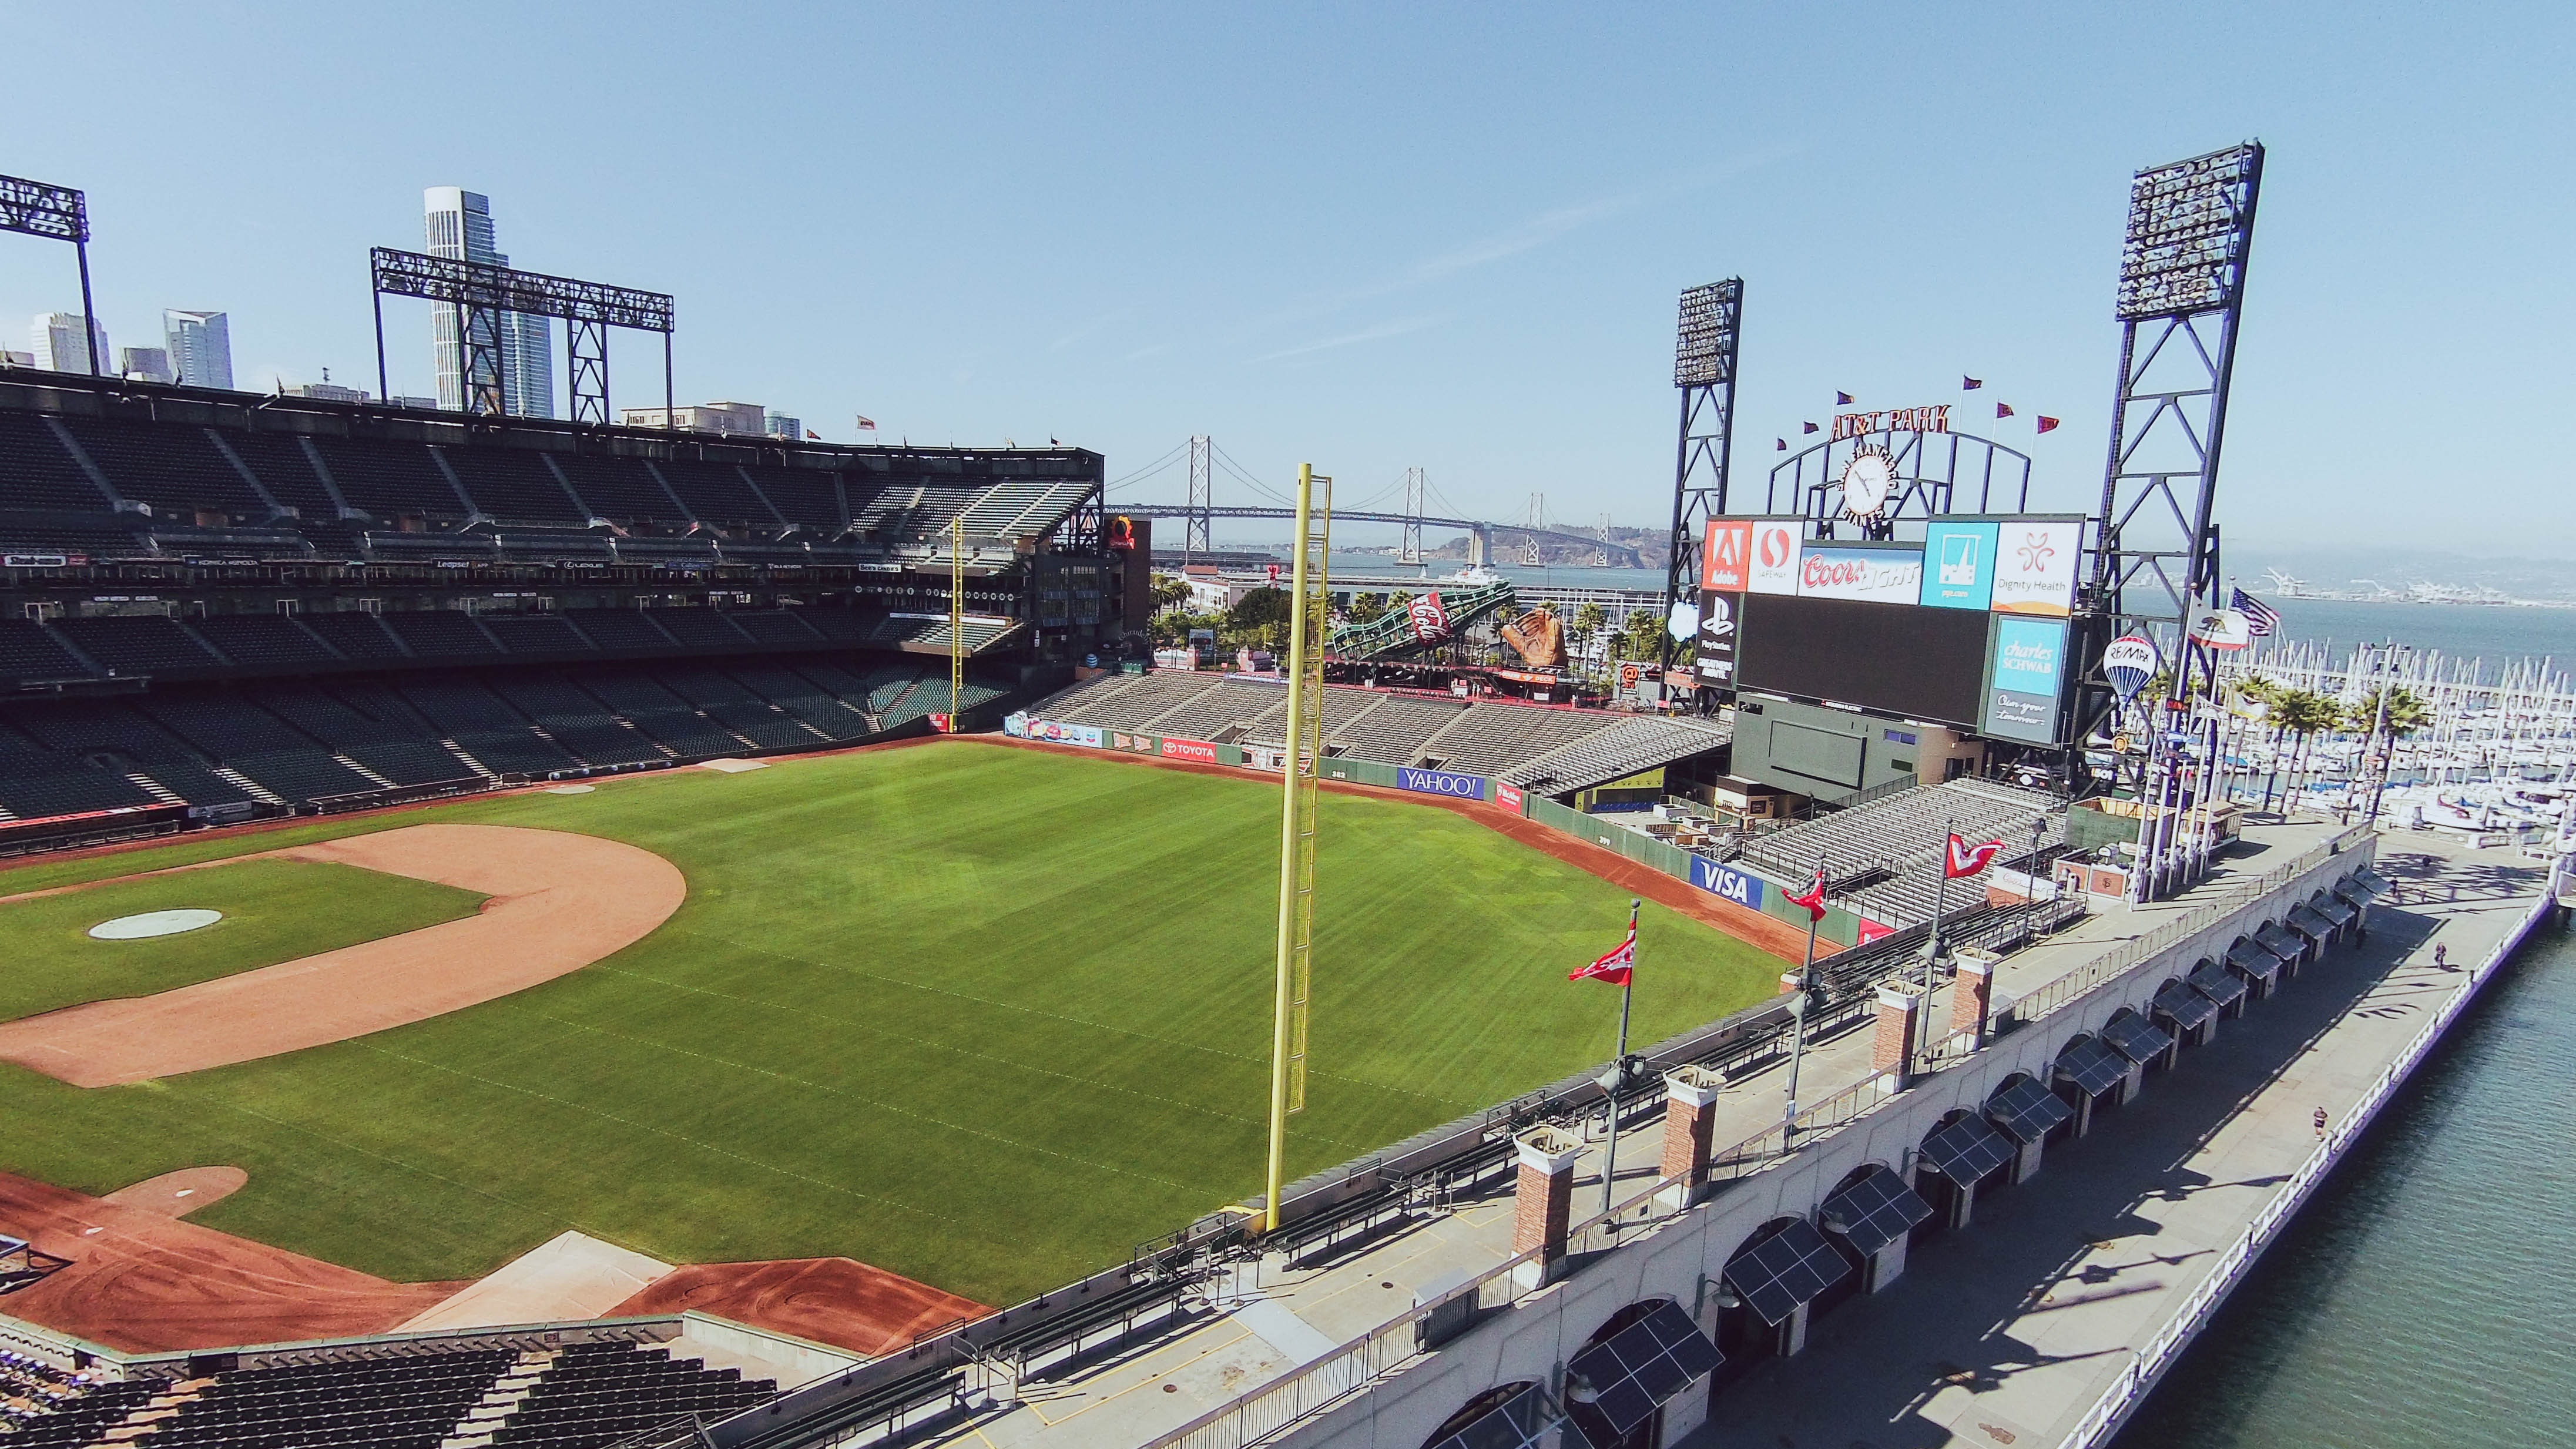
water, grass, structure, sunshine, baseball, sport, game, summer, seaside, usa, america, empty, stadium, floodlight, baseball field, competition, arena, race track, entertainment, nobody, baseball park, sport venue, soccer specific stadium